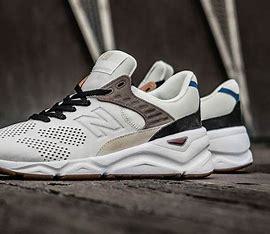
Brand: New
Model: Balance New Balance X 90